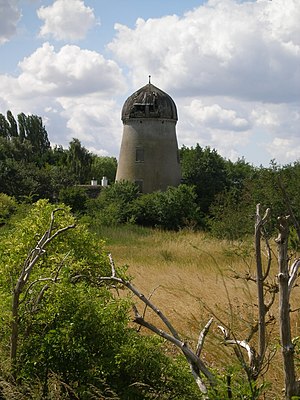
Bogø Pumpemølle
Bogø Pumpemølle ved Fjordmarken nær Otterup
Bogø Pumpemølle fra 1873 var en rund, helmuret tårnmølle af typen hollandsk pumpemølle, som medvirkede til at afvande Fjordmarken ved Odense Fjord. Med sit vingefang på 28 meter var den en af Danmarks største tårnmøller, og vandsneglen kunne løfte 1800 liter vand i sekundet. Den blev opført i forbindelse med omfattende inddæmninger af vådområderne på Nordfyn. Der er arkivarisk dokumentation for, at den fungerede i 1941, men den er senere taget ud af drift og erstattet af en moderne pumpestation. Den henstår i 2019 i meget dårlig stand, bl.a. er vingerne nedtaget, og der er skader på murværket.